Oliver Otis Howard

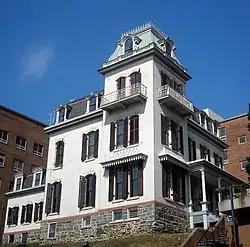
The General Oliver Otis Howard House, located on the campus of Howard University in Washington, D.C., was declared a National Historic Landmark in 1974.

In 1872, Howard, accompanied by 1st Lt Joseph A. Sladen, who served as his aide, was ordered to Arizona Territory to negotiate a peace treaty with Cochise, resulting in a treaty on October 12. This episode of American history was dramatized in the movie "Broken Arrow" (see below)